Grumman S-2 Tracker

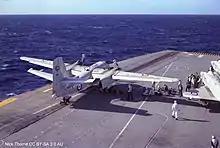
Australian Tracker "845" "in the chocks" prepares to launch from HMAS "Melbourne", 1980

Argentine Naval Aviation received seven S-2As in 1962, six S-2Es in 1978, and three S-2Gs in the 1990s. They were operated from both aircraft carriers, and , and used in the carrier onboard delivery (COD) (US-2A conversions) maritime patrol, and ASW roles. They were extensively used in the 1982 Falklands War, first from "Veinticinco de Mayo", from where they detected the British task force, and then from the mainland when the carrier returned to port after the sinking of the cruiser . In the 1990s, six remaining airframes were refurbished by Israel Aerospace Industries with turboprop engines as S-2T Turbo Trackers. with the retirement of Argentina's only aircraft carrier, the Trackers were annually deployed on board Brazilian Navy aircraft carrier during joint exercises ARAEX and TEMPEREX. and with U.S. Navy aircraft carriers during Gringo-Gaucho maneuvers. at least one S-2T was reported still operational in the maritime surveillance role.